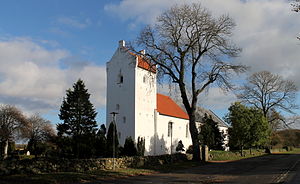
Vrejlev Sogn
Vrejlev Kirke
Vrejlev Sogn er et sogn i Hjørring Søndre Provsti. Sognet ligger i Hjørring Kommune; indtil Kommunalreformen i 1970 lå det i Børglum Herred. I Vrejlev Sogn ligger Vrejlev Kirke. Der har været/er et gods ved navn Havreholm i Vrejlev Sogn.